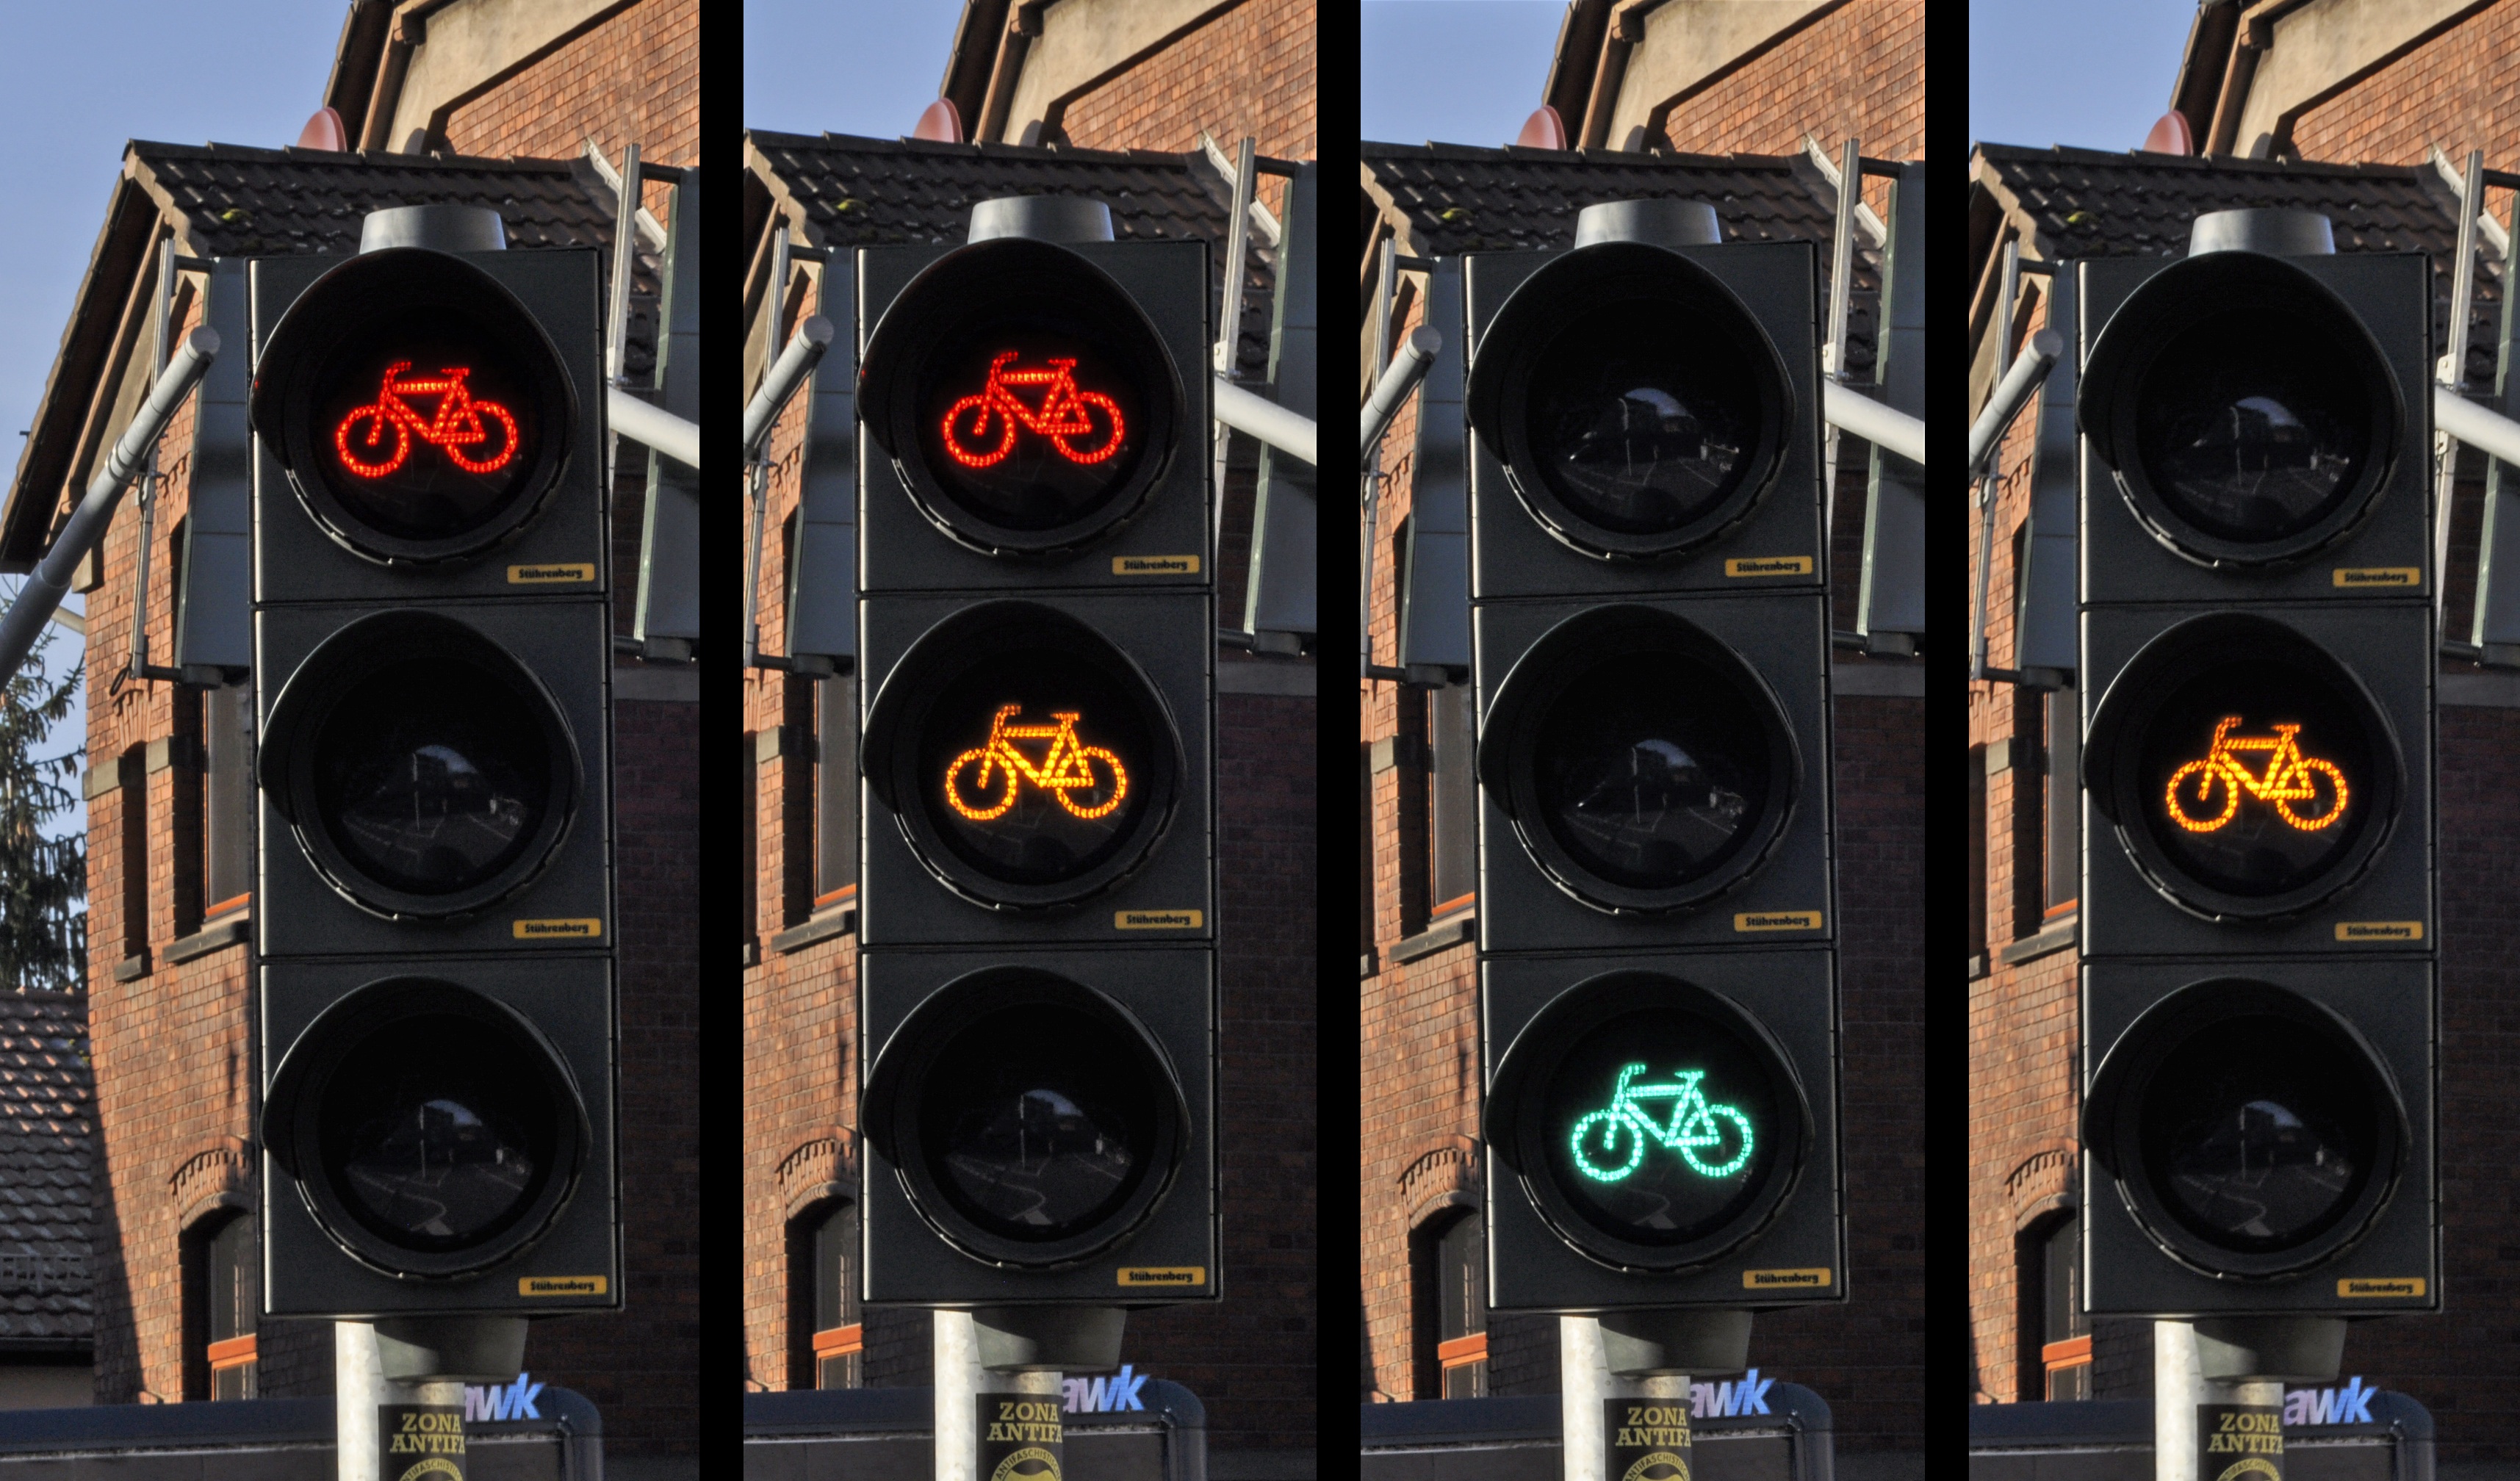
road, traffic, street, bicycle, urban, transportation, sign, signal, lighting, traffic light, safety, light fixture, stoplight, man made object, signaling device